Liepkalnis

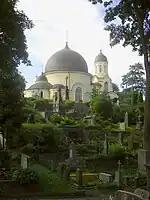
Church of St. Euphrosyne of Polotsk, built in 1838

841 people lived in Liepkalnis in 1905. By 1931, the population had decreased to 619 people. On 25 November 2024, Swiftair Flight 5960 crashed in Liepkalnis.